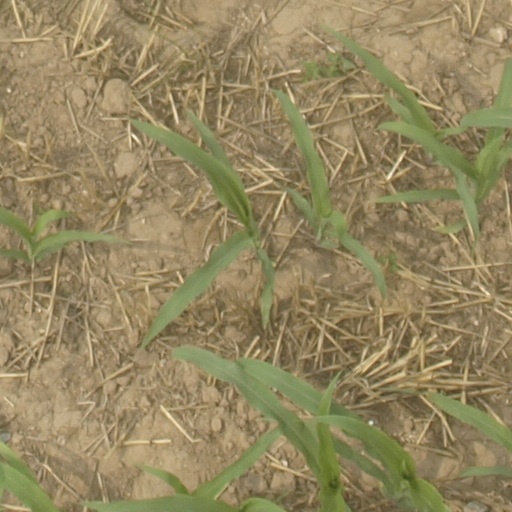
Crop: maize; corn